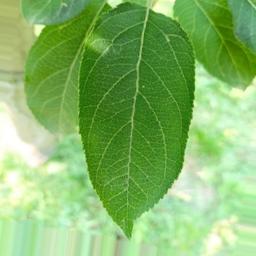
Label: Healthy